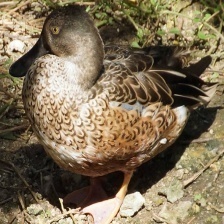
Species: CINNAMON TEAL
Scientific name: ANAS CYANOPTERA
ImageNet parent category: drake